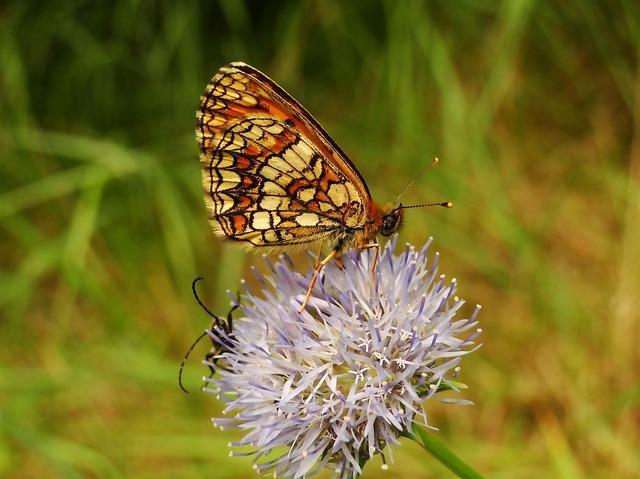
butterfly